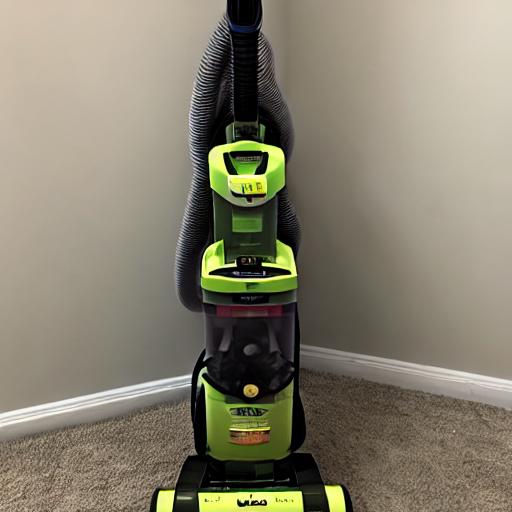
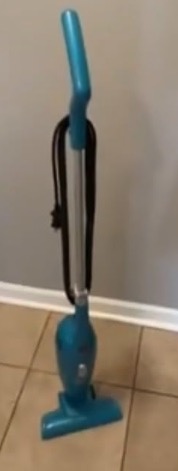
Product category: items_vacuum
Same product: no